Shraddha Kapoor

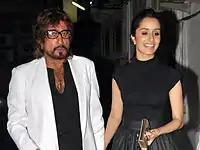
Kapoor with her father Shakti Kapoor, who appeared in a cameo in her debut film.

Kapoor's family members include her father Shakti Kapoor and mother Shivangi Kapoor, her elder brother Siddhanth Kapoor, her two aunts Padmini Kolhapure and Tejaswini Kolhapure, who, besides her mother, are all actors in Indian Cinema. She is the great-niece of Lata Mangeshkar, Asha Bhosle, Meena Khadikar, Usha Mangeshkar and Hridaynath Mangeshkar. Hailing from a family of actors, Kapoor desired to become an actress since a young age. Wearing her parents' clothes, she used to rehearse film dialogues and dance to Bollywood songs in front of the mirror. She also accompanied her father to various shooting locations in her childhood. During one of David Dhawan's shoots, Kapoor befriended actor Varun Dhawan, to play with him, and they were holding a torch pretending it to be a camera while delivering film lines to each other, and they were also dancing to Govinda's film songs.